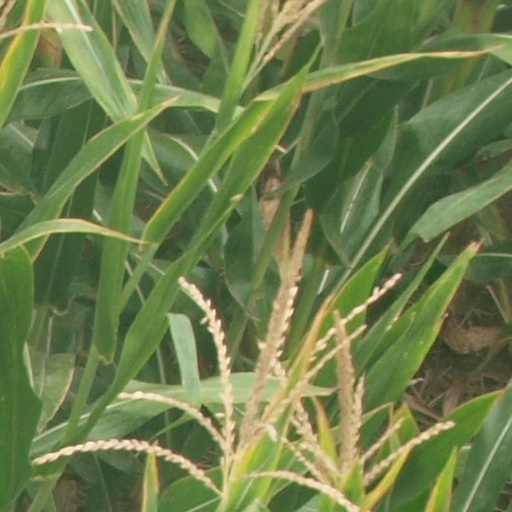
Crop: maize; corn